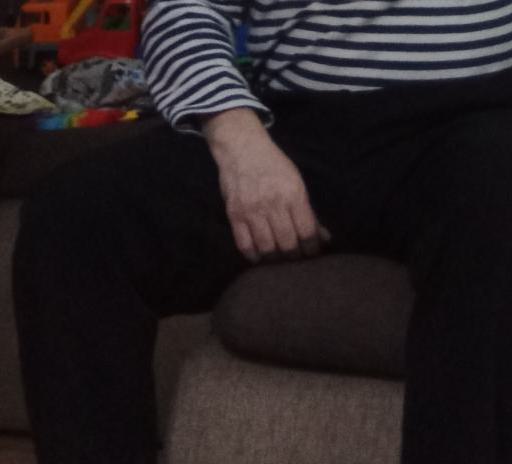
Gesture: no_gesture